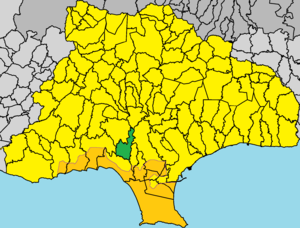
Kantoú est un village de Chypre de plus de 349 habitants.